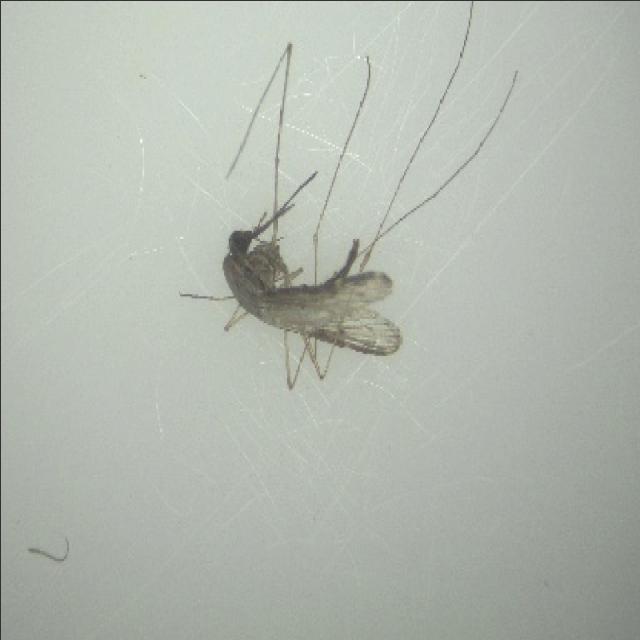
Species: anopheles_sinensis